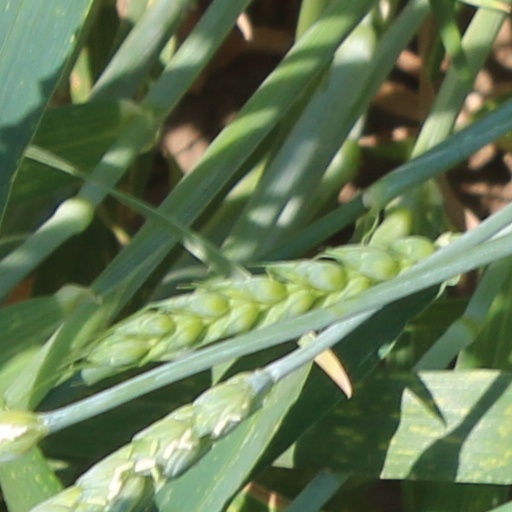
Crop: wheat